Bernardino Ochino

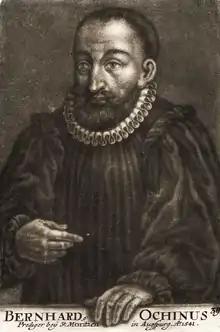
Portrait by an unknown author, 1748

Bernardino Ochino (1487–1564) was an Italian, who was raised a Roman Catholic and later turned to Protestantism and became a Protestant reformer.